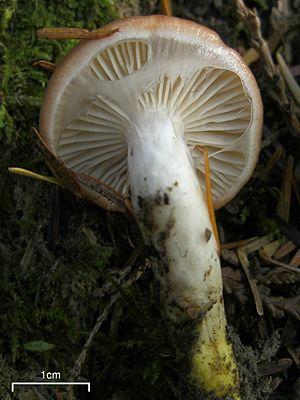
Gomphidius subroseus, de son nom vernaculaire, le gomphide rosâtre est un champignon basidiomycète de la famille des gomphidiacées originaire d'Amérique du Nord.